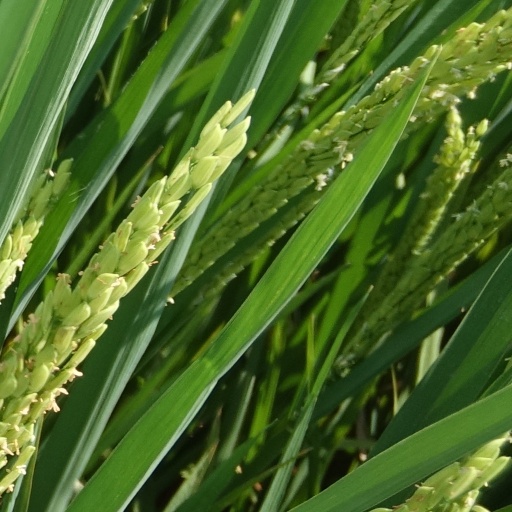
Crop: rice